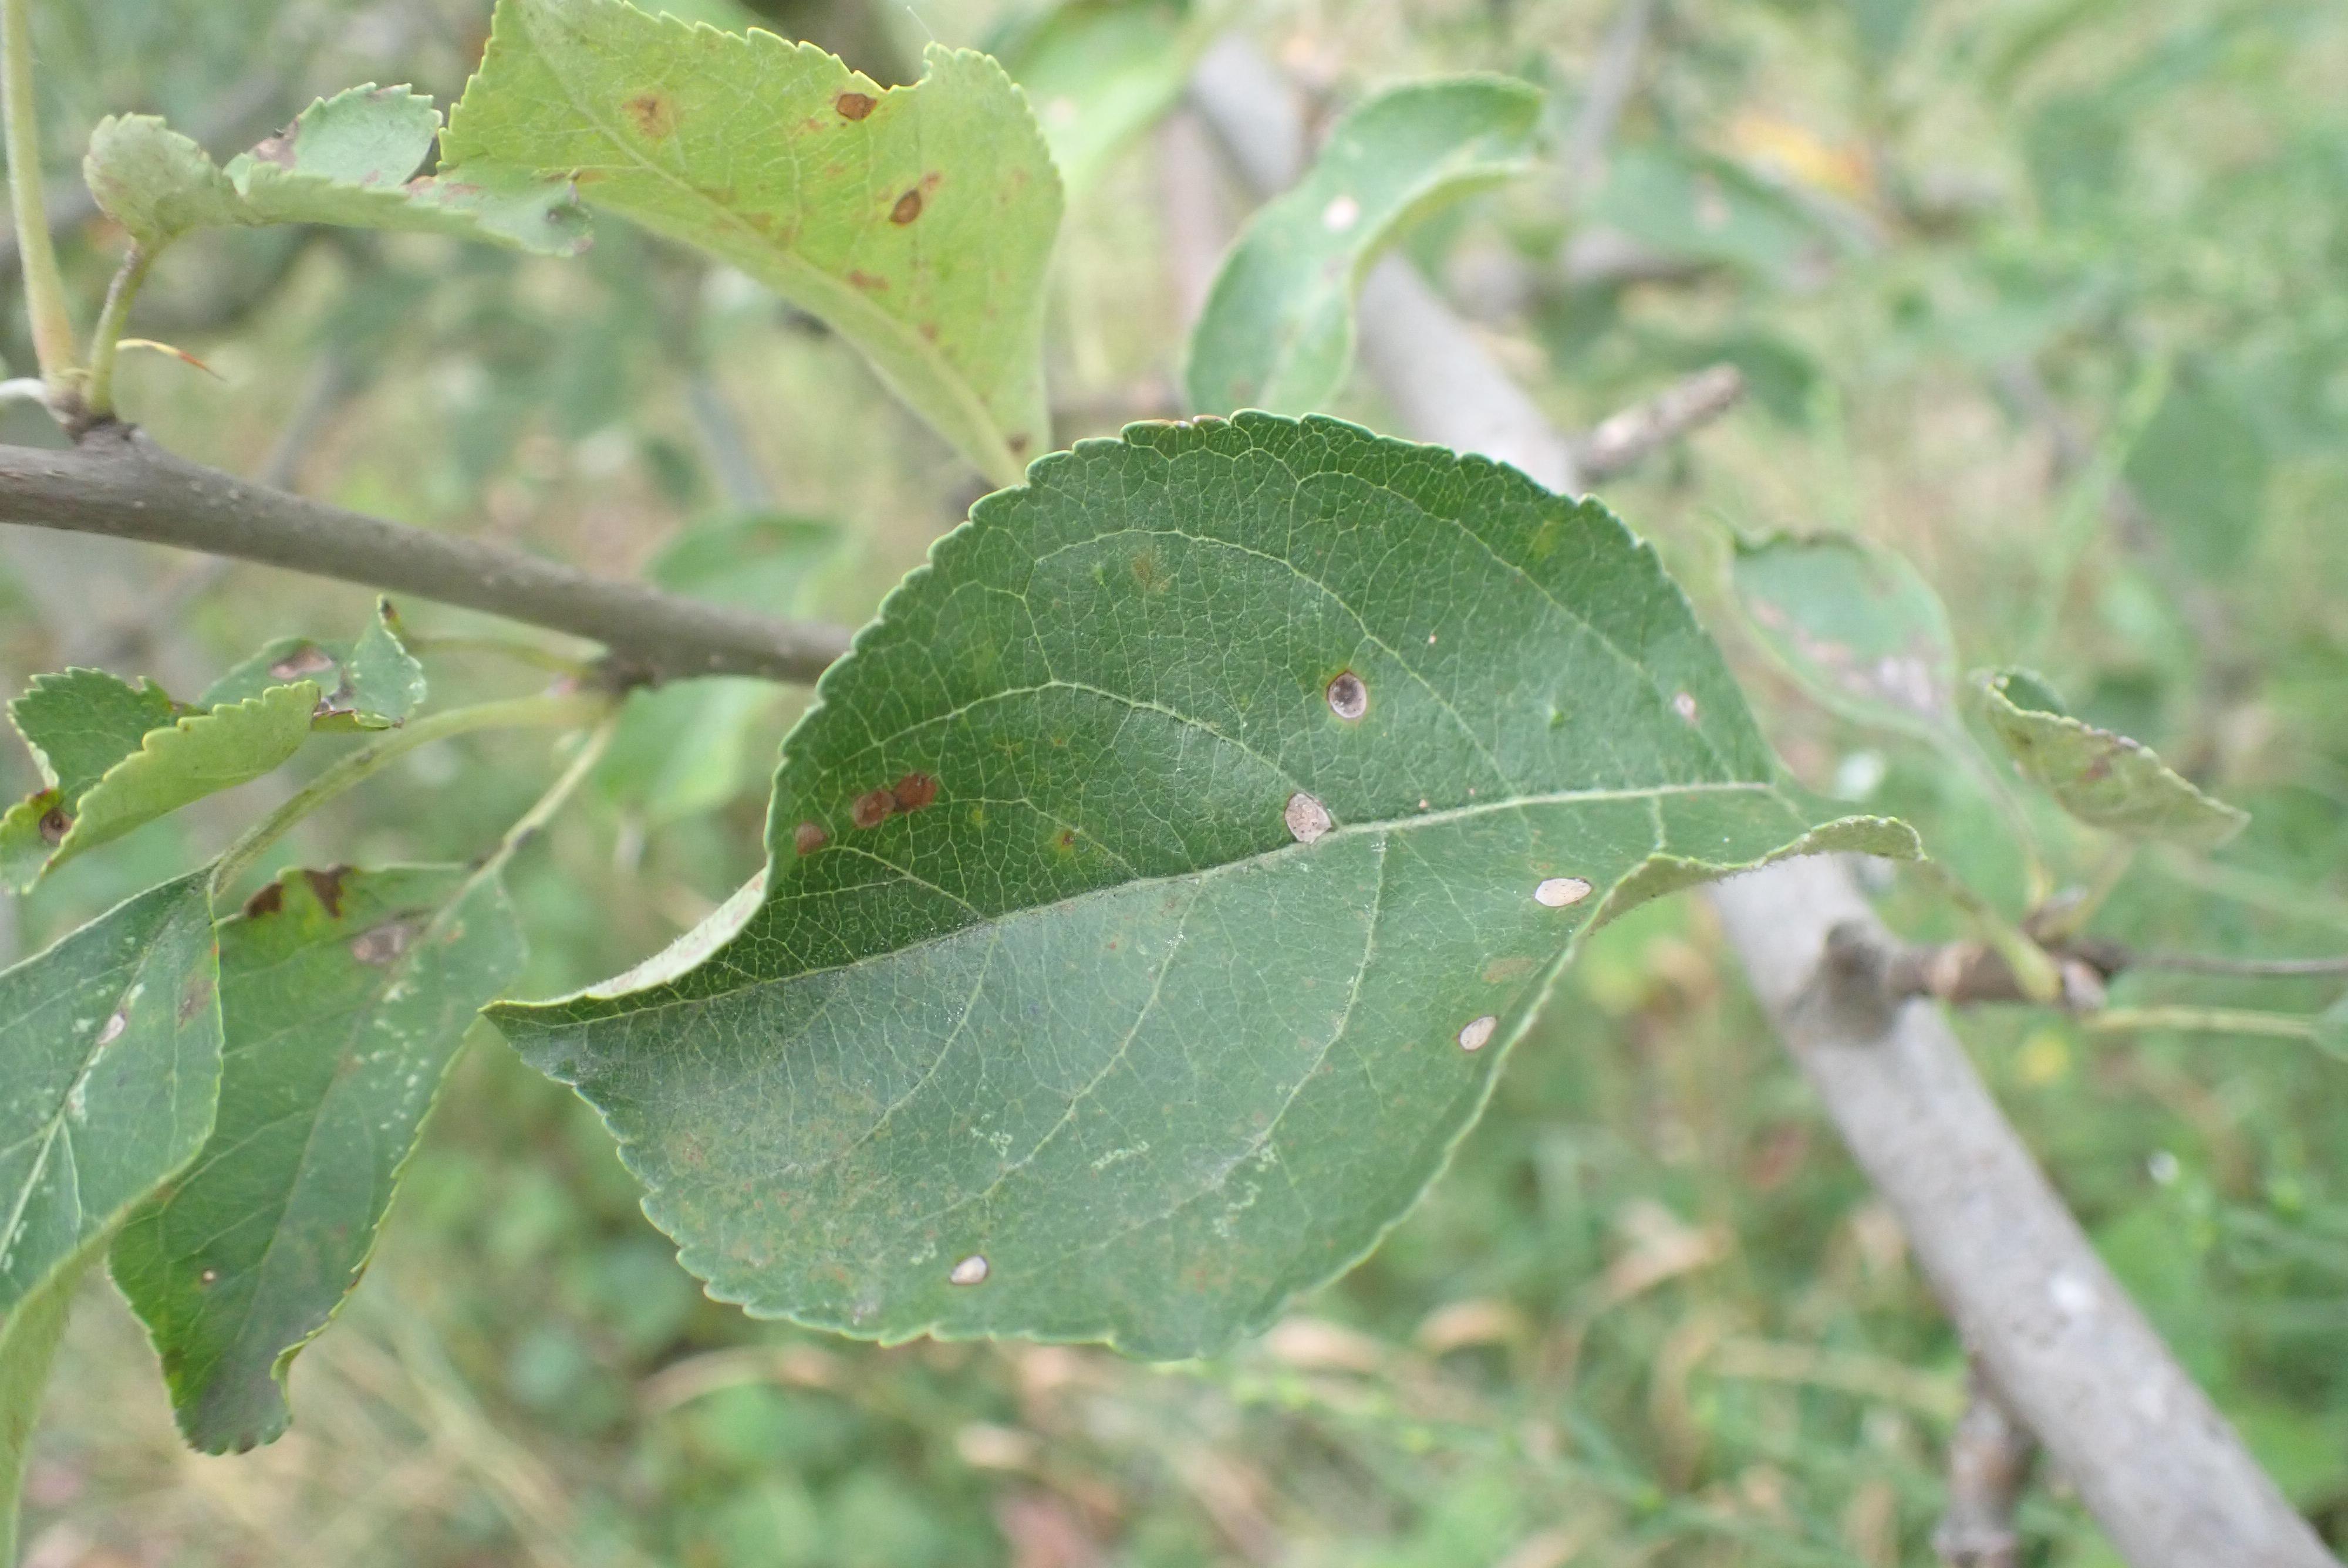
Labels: complex